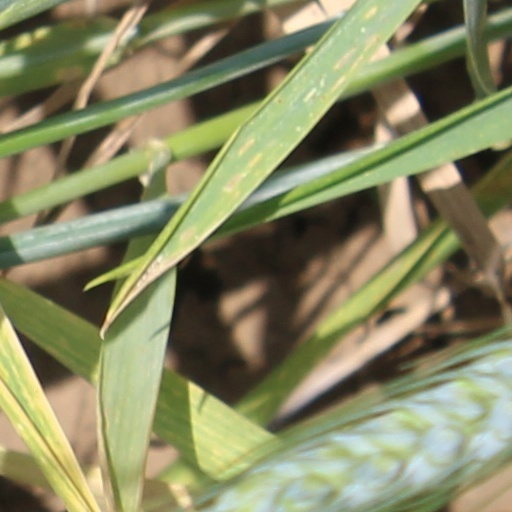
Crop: wheat